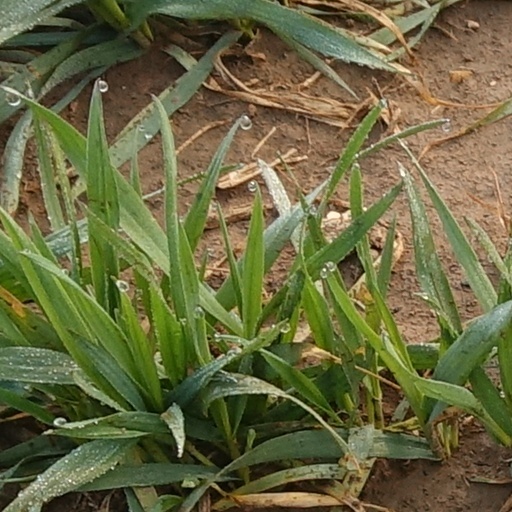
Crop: wheat